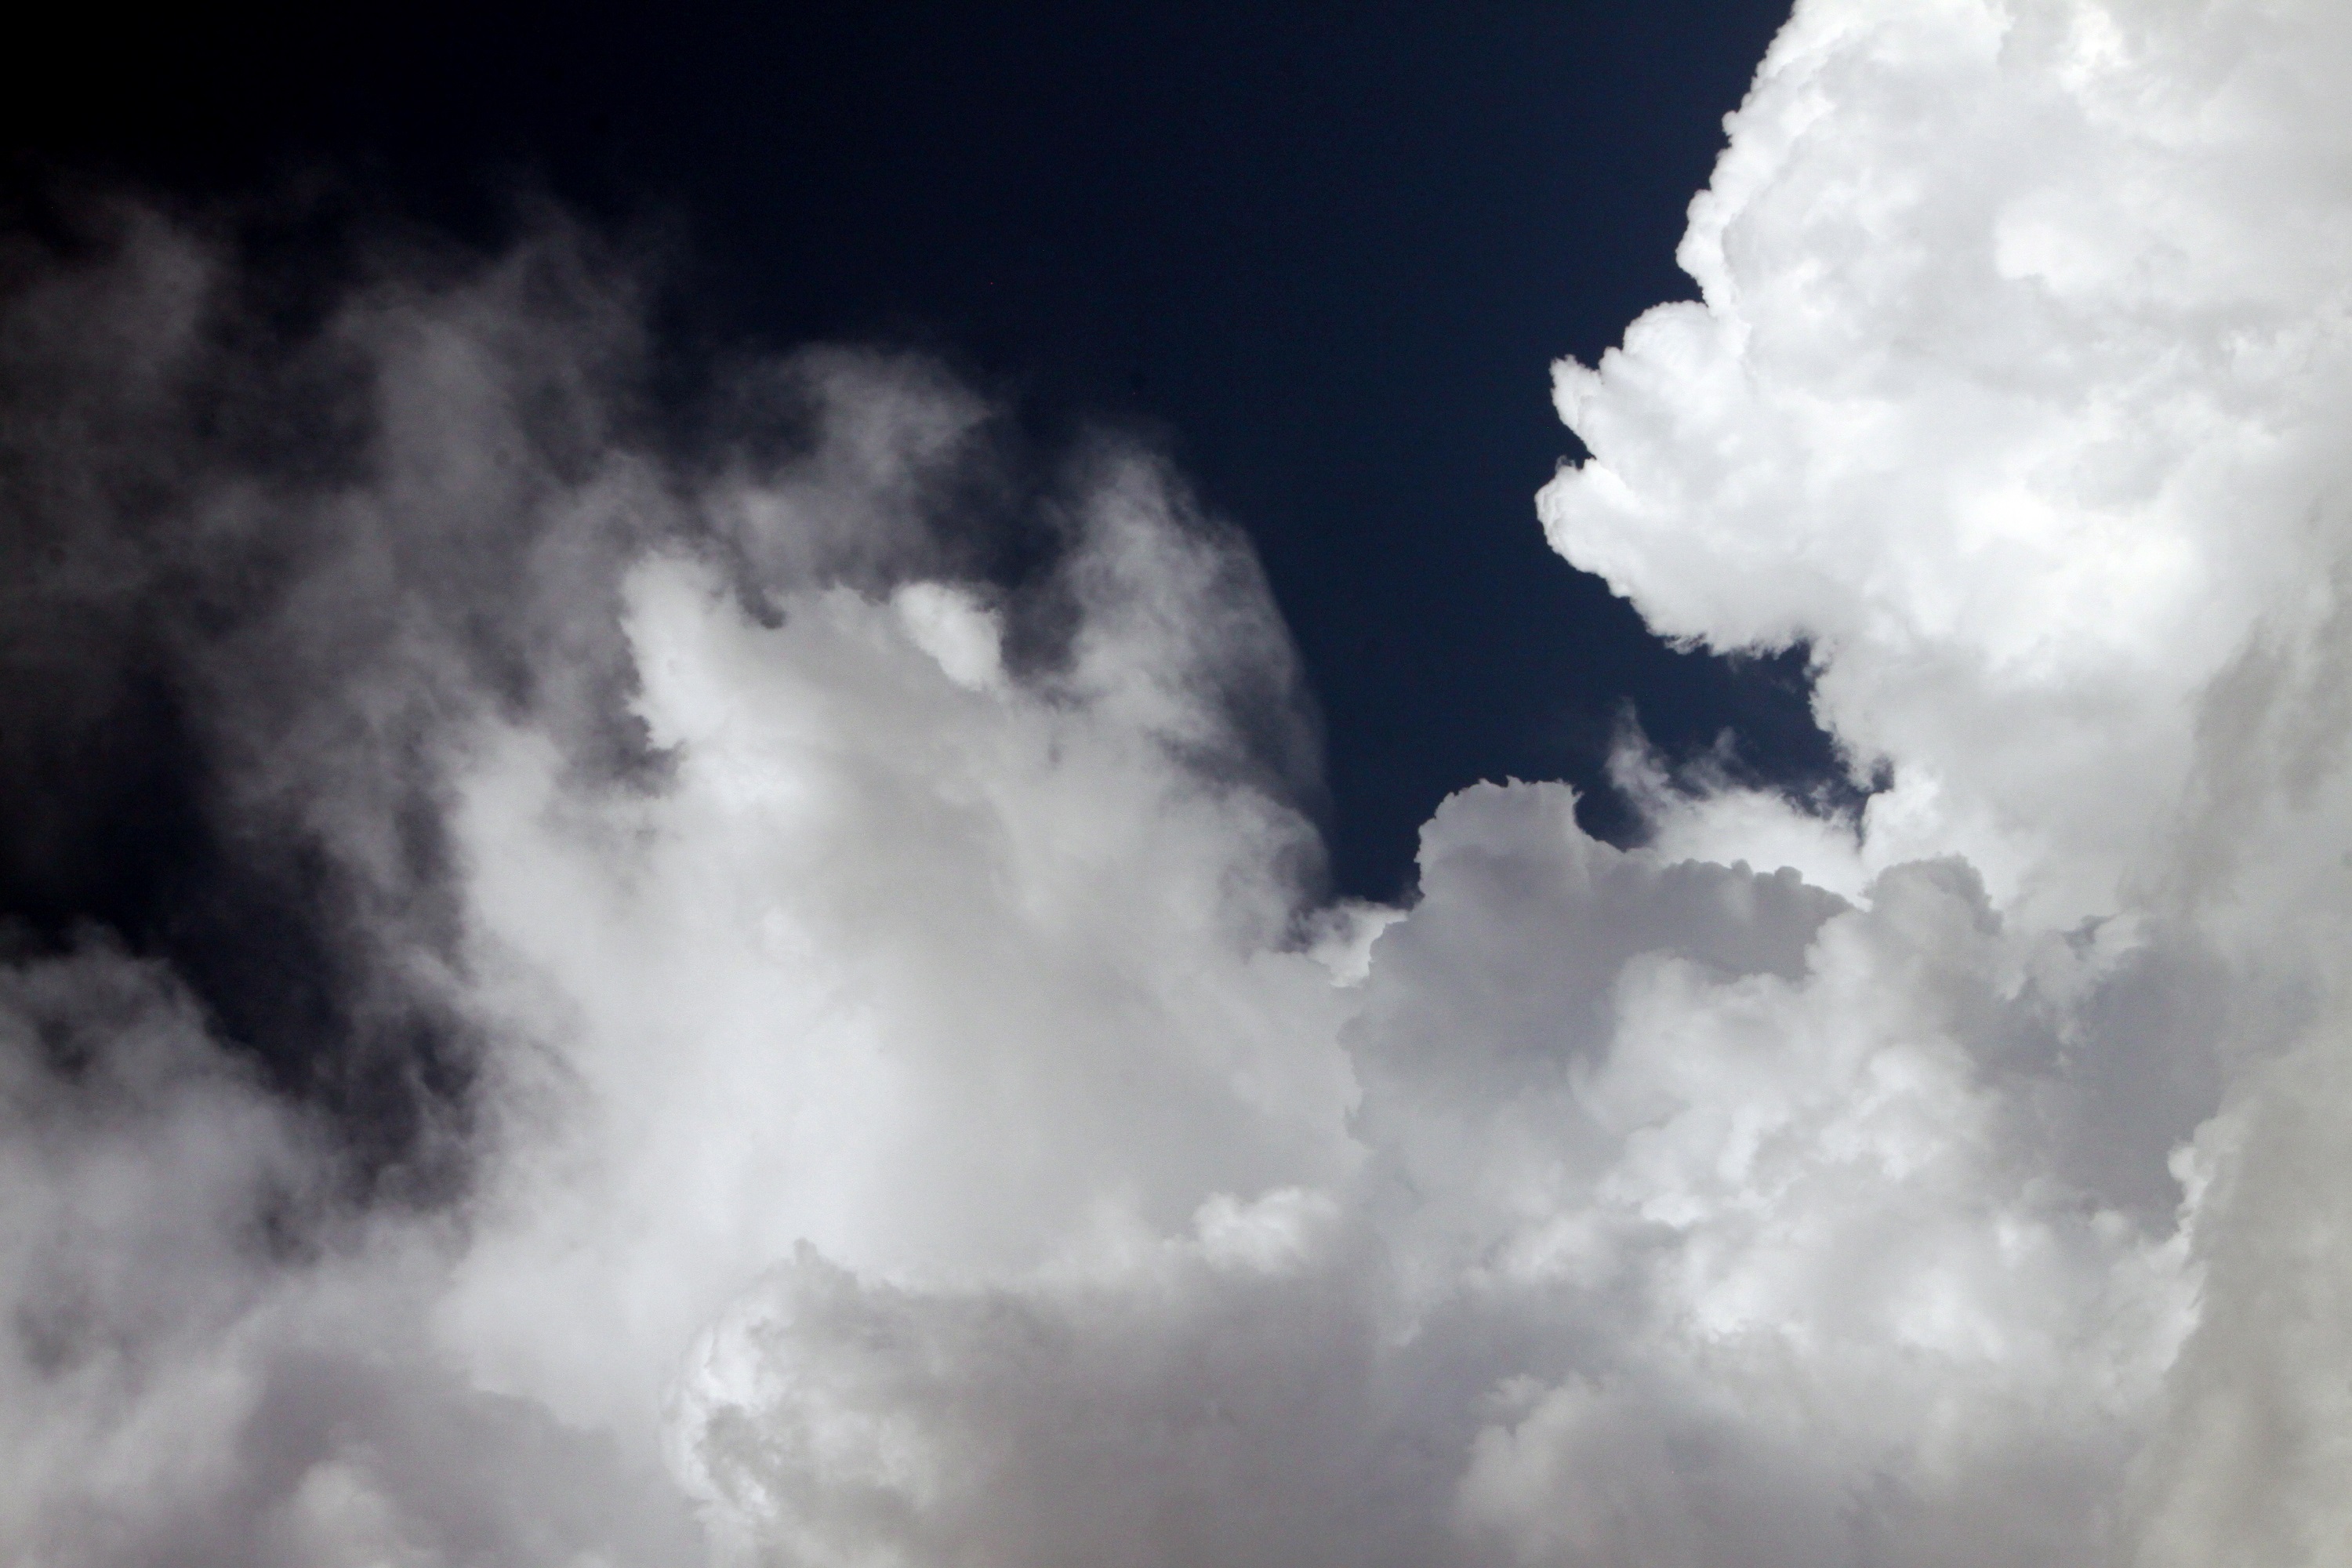
landscape, nature, cloud, black and white, sky, atmosphere, formation, daytime, scenic, weather, storm, cumulus, monochrome, dramatic, warning, phenomenon, storm clouds, meteorological phenomenon, monochrome photography, atmosphere of earth, computer wallpaper, geological phenomenon